Réka Tóth-Vásárhelyi

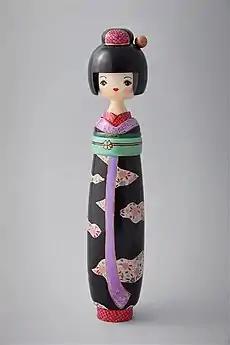

She fell in love with Eastern culture as a child. Her family had Japanese neighbours for many years, and the two families lived side by side almost as a community. She was captivated by Japanese culture ever since. Her ambition was to go to Japan after graduation, but at the time of the regime change, she was unable to do so. She was awarded a Japanese art scholarship 2002-2004.